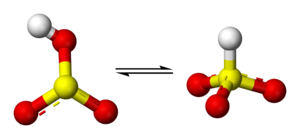
Un bisulfite est un composé chimique contenant l'anion bisulfite, ou hydrogénosulfite selon l'appellation recommandée par l'IUPAC, de formule brute HSO₃⁻. Le bisulfite de sodium NaHSO₃ est un exemple de bisulfite. Il ne doit pas être confondu avec l'ion disulfite de formule S₂O₅²⁻.